Iglesia de la Virgen del Rivero

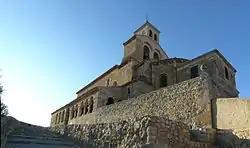

The Iglesia de la Virgen del Rivero is a Romanesque church located in San Esteban de Gormaz, Spain.